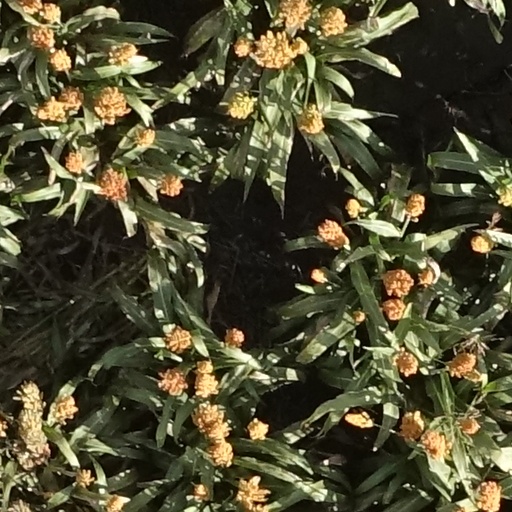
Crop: sorghum